When Marnie Was There (film)

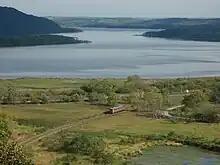
The Kushiro Wetlands in Hokkaido, Japan

Anna Sasaki is a 12-year-old girl with low self-esteem living in Sapporo with her foster parents, Yoriko and her husband. One day, Anna suffers an asthma attack at school. At the doctor's recommendation to send Anna to a place where the air is clean, Yoriko decides to have her spend summer break with Yoriko's relatives, Setsu and Kiyomasa Oiwa, who live in a rural seaside town located between Kushiro and Nemuro.